2009 World Women's Handball Championship

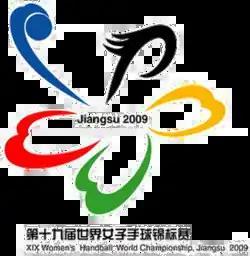

The 2009 World Women's Handball Championship was the 19th edition, second to take place outside Europe, of the international championship tournament in women's team sport handball that is governed by the International Handball Federation (IHF). China hosted the event from 5-20 December 2009. Russia successfully contested France in the final, their fourth title.